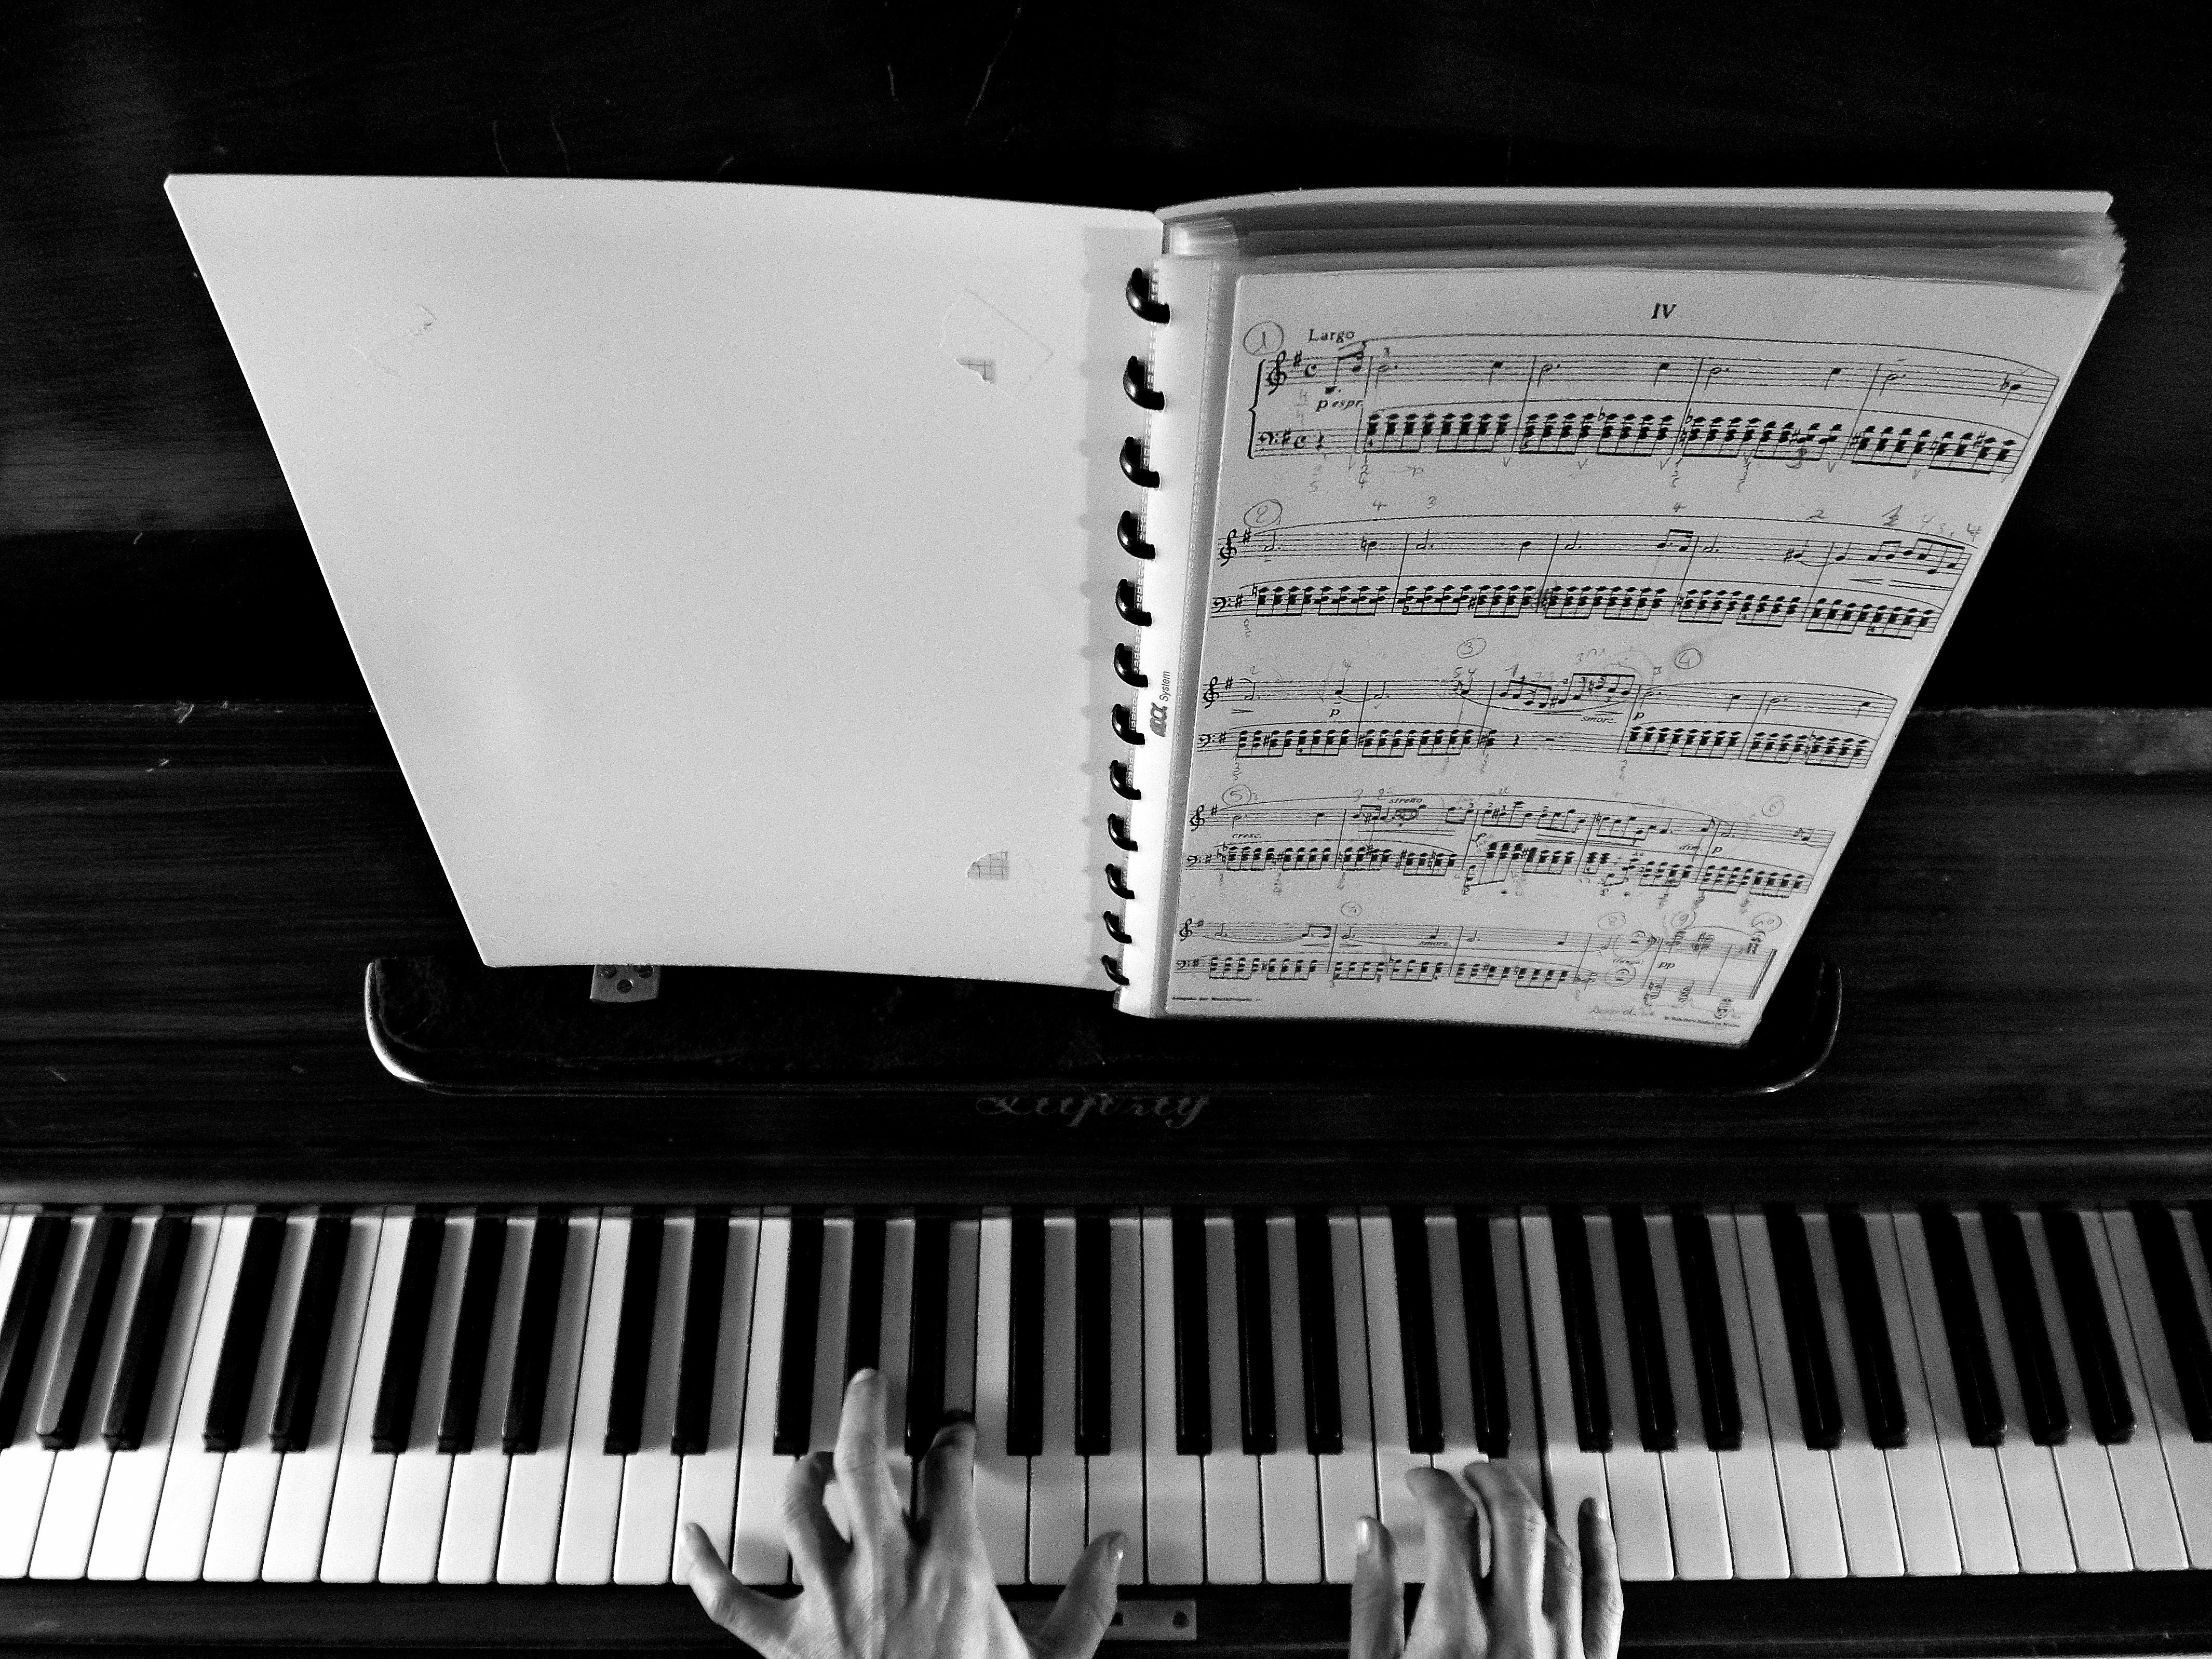
music, black and white, keyboard, technology, white, instrument, piano, musician, monochrome, musical instrument, hands, notes, pianist, clef, monochrome photography, string instrument, digital piano, electronic device, musical keyboard, electronic instrument, electric piano, player piano